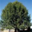
Label: oak_tree